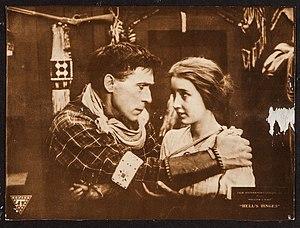
Le Justicier est un film muet américain de 1916, réalisé par Charles Swickard, William S. Hart et Clifford Smith, non crédité. William S. Hart est la vedette du film aussi, avec Clara Williams.